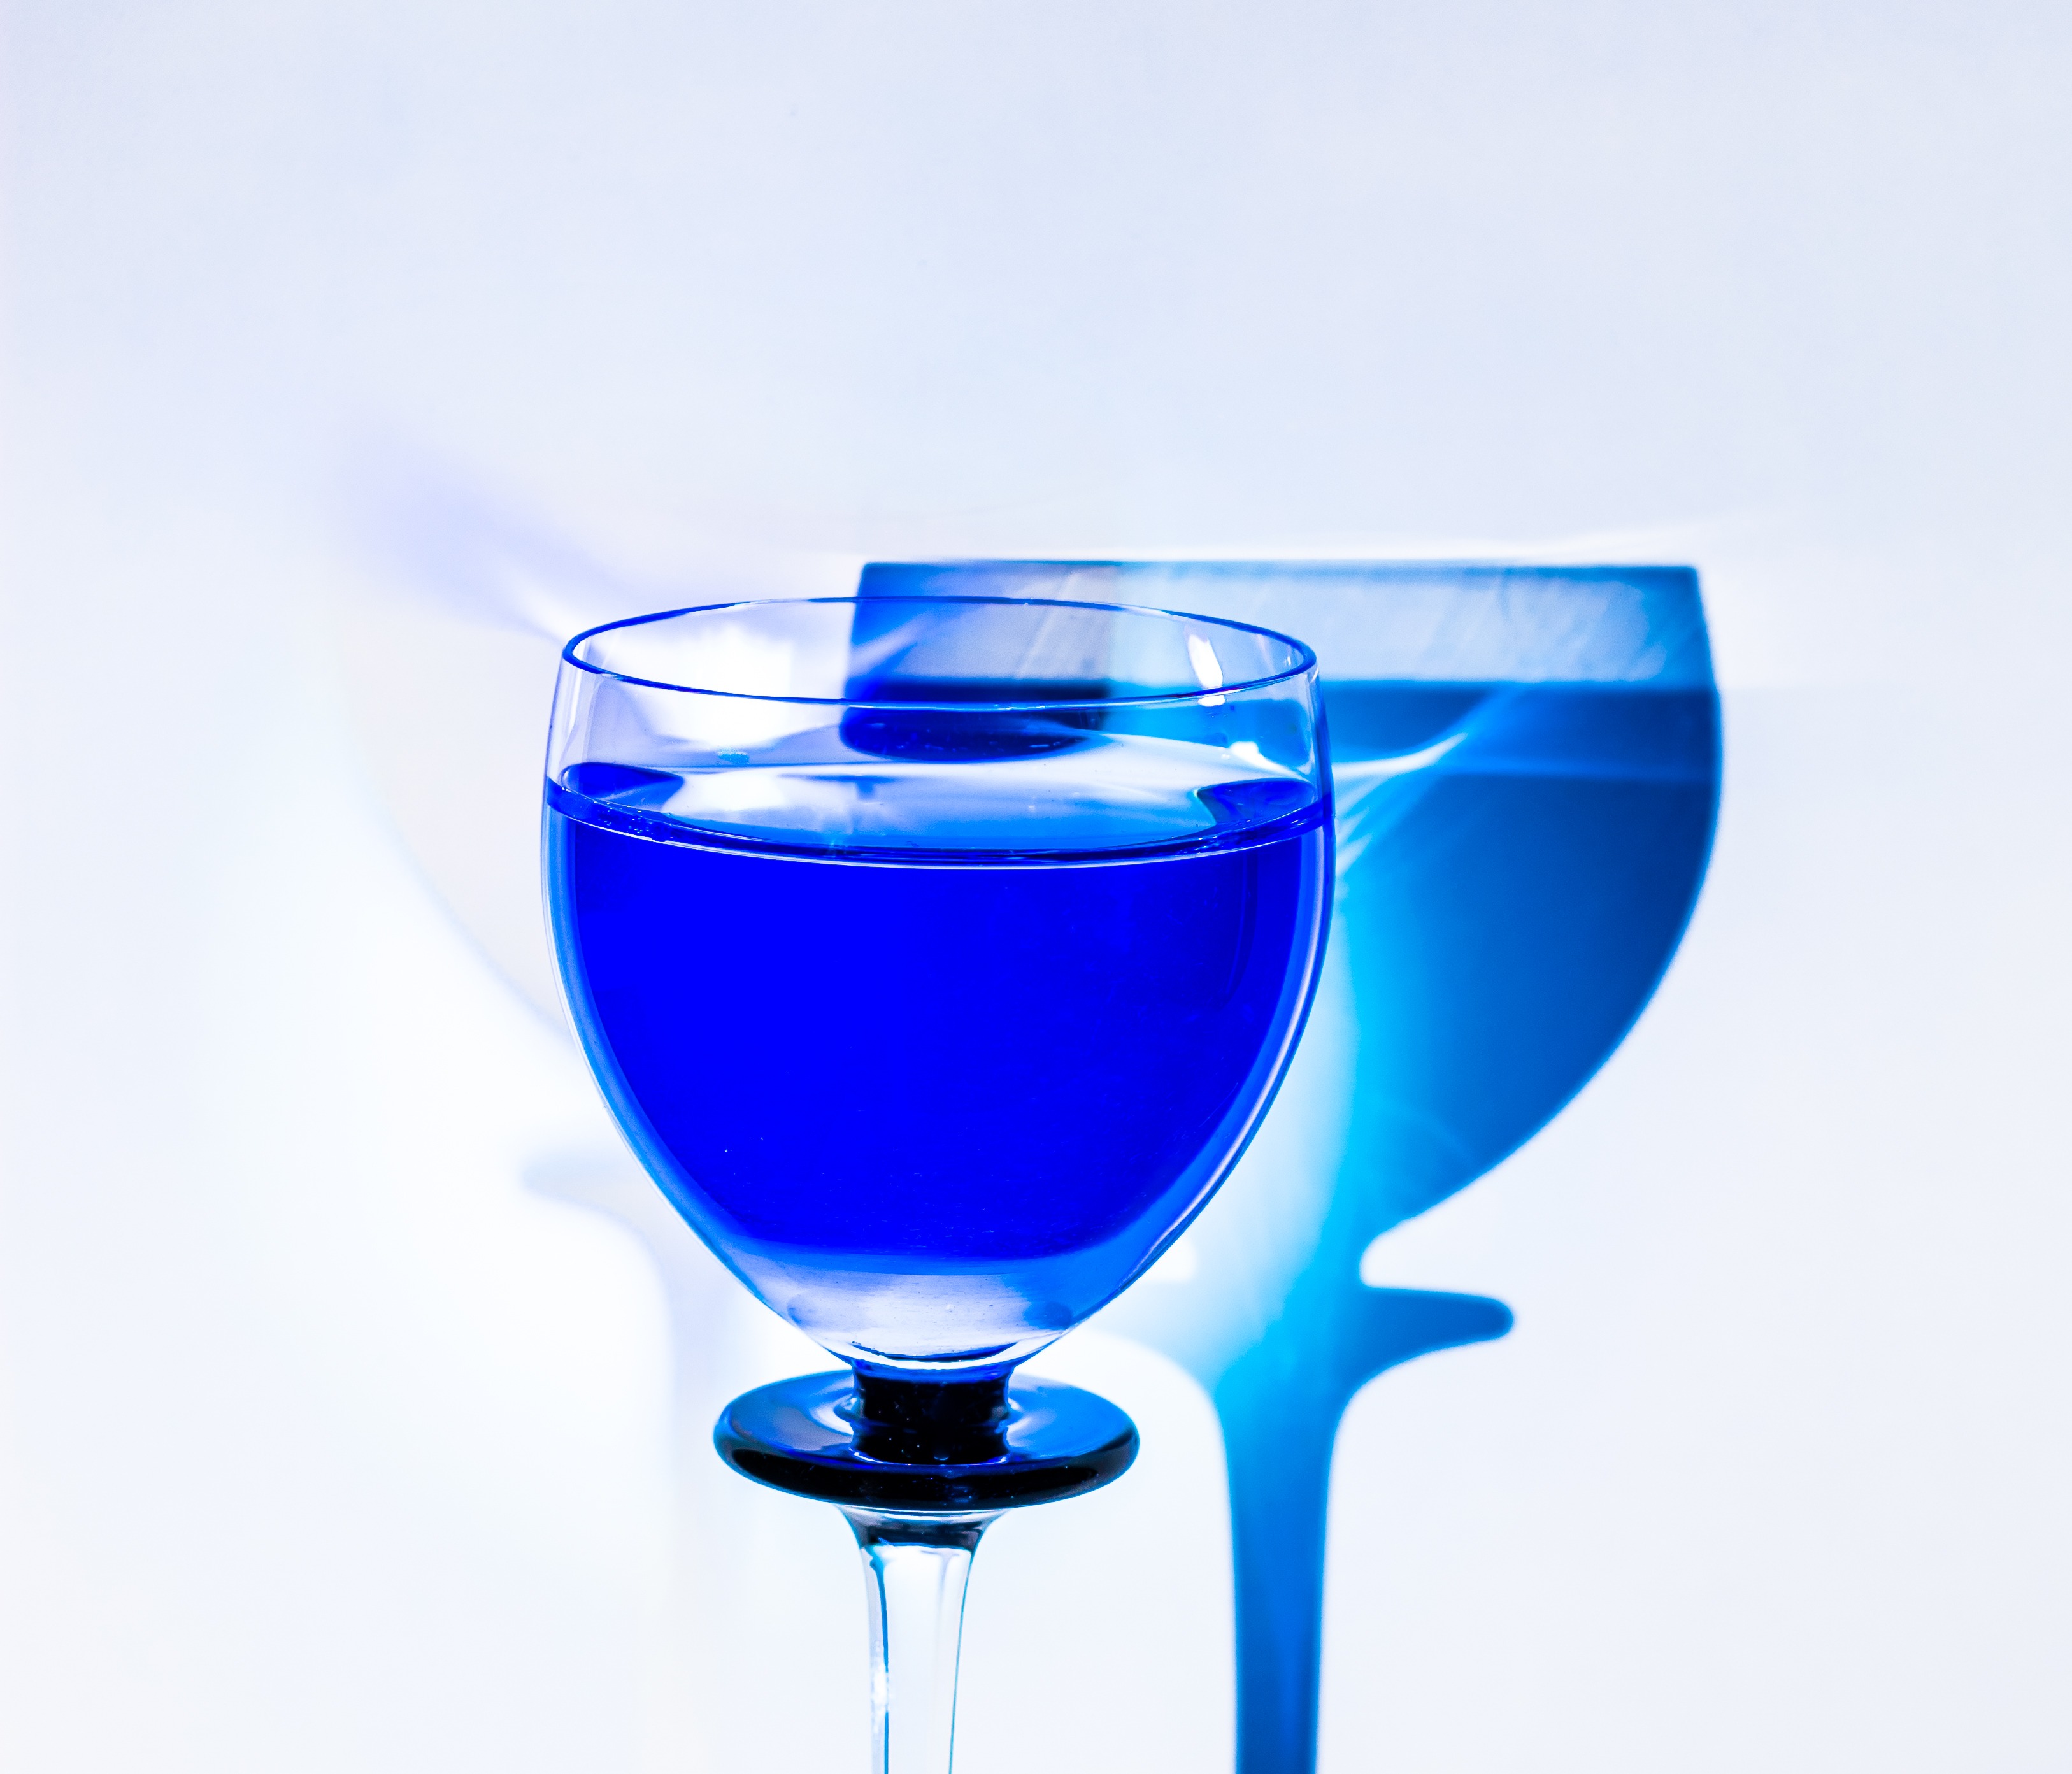
light, wine, glass, shadow, drink, red wine, cocktail, martini, wine glass, drinking cup, stemware, alcoholic beverage, beer glass, cobalt blue, distilled beverage, drinkware, champagne stemware